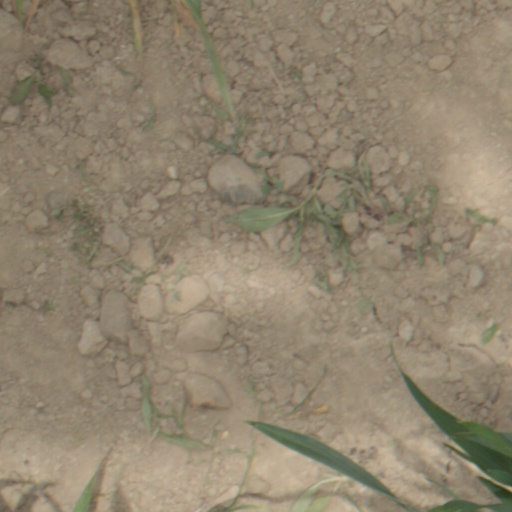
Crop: wheat